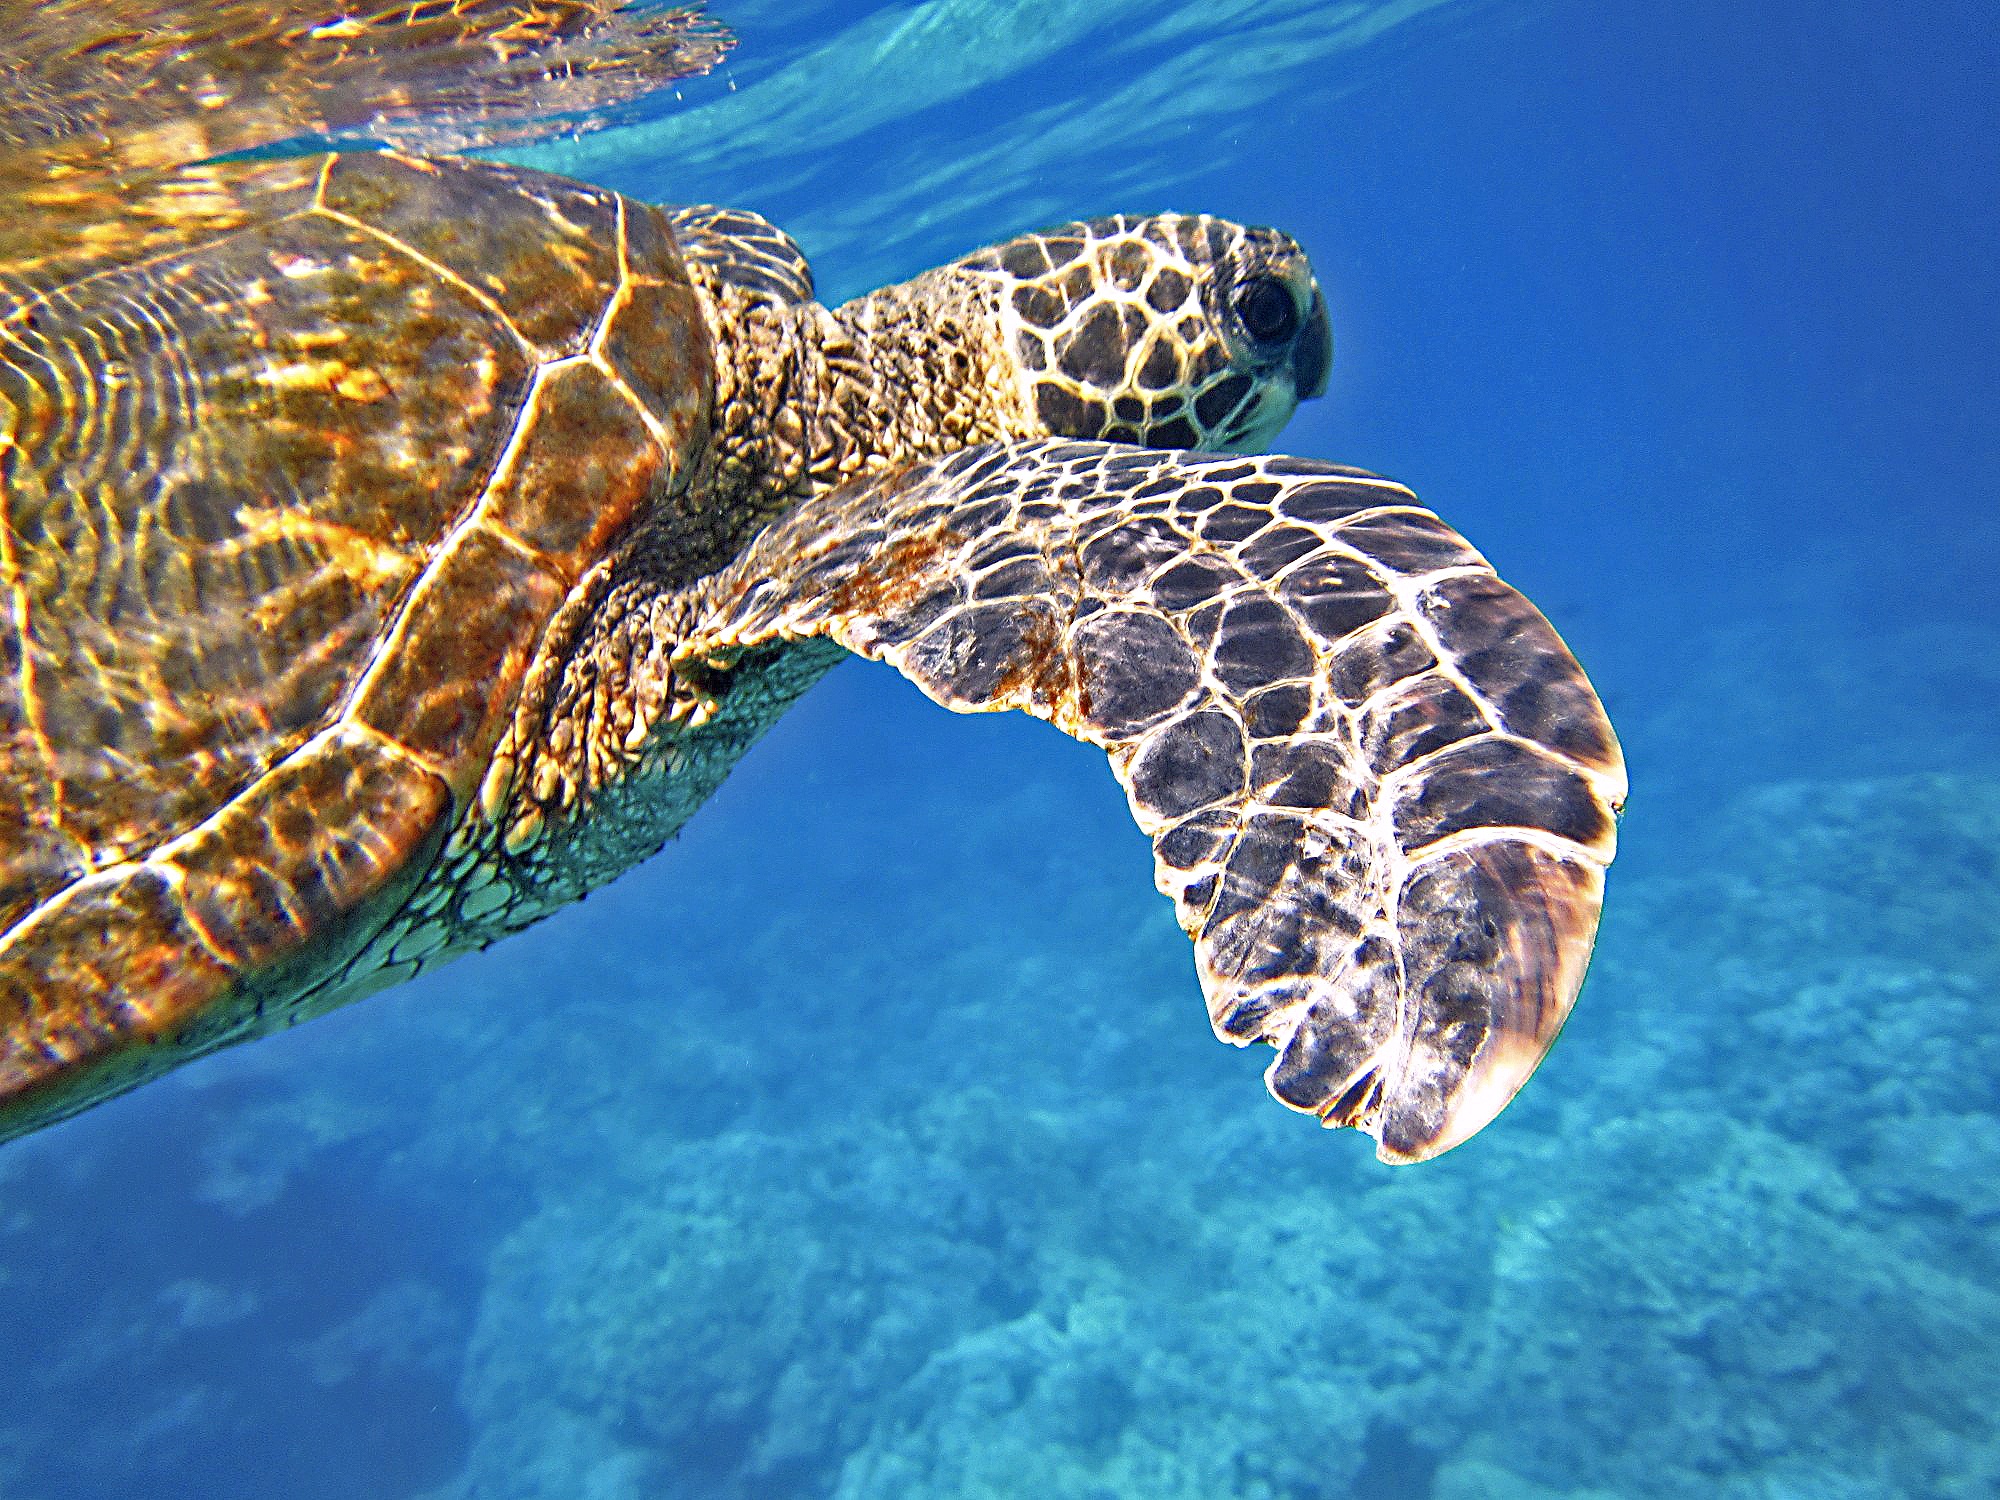
sea, underwater, tropical, biology, turtle, sea turtle, reptile, hawaii, fauna, coral reef, marine, vertebrate, organism, green sea turtle, loggerhead, marine biology, giant sea turtle